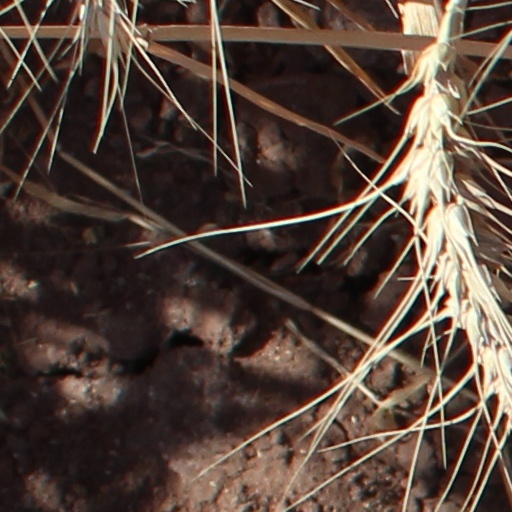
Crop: wheat